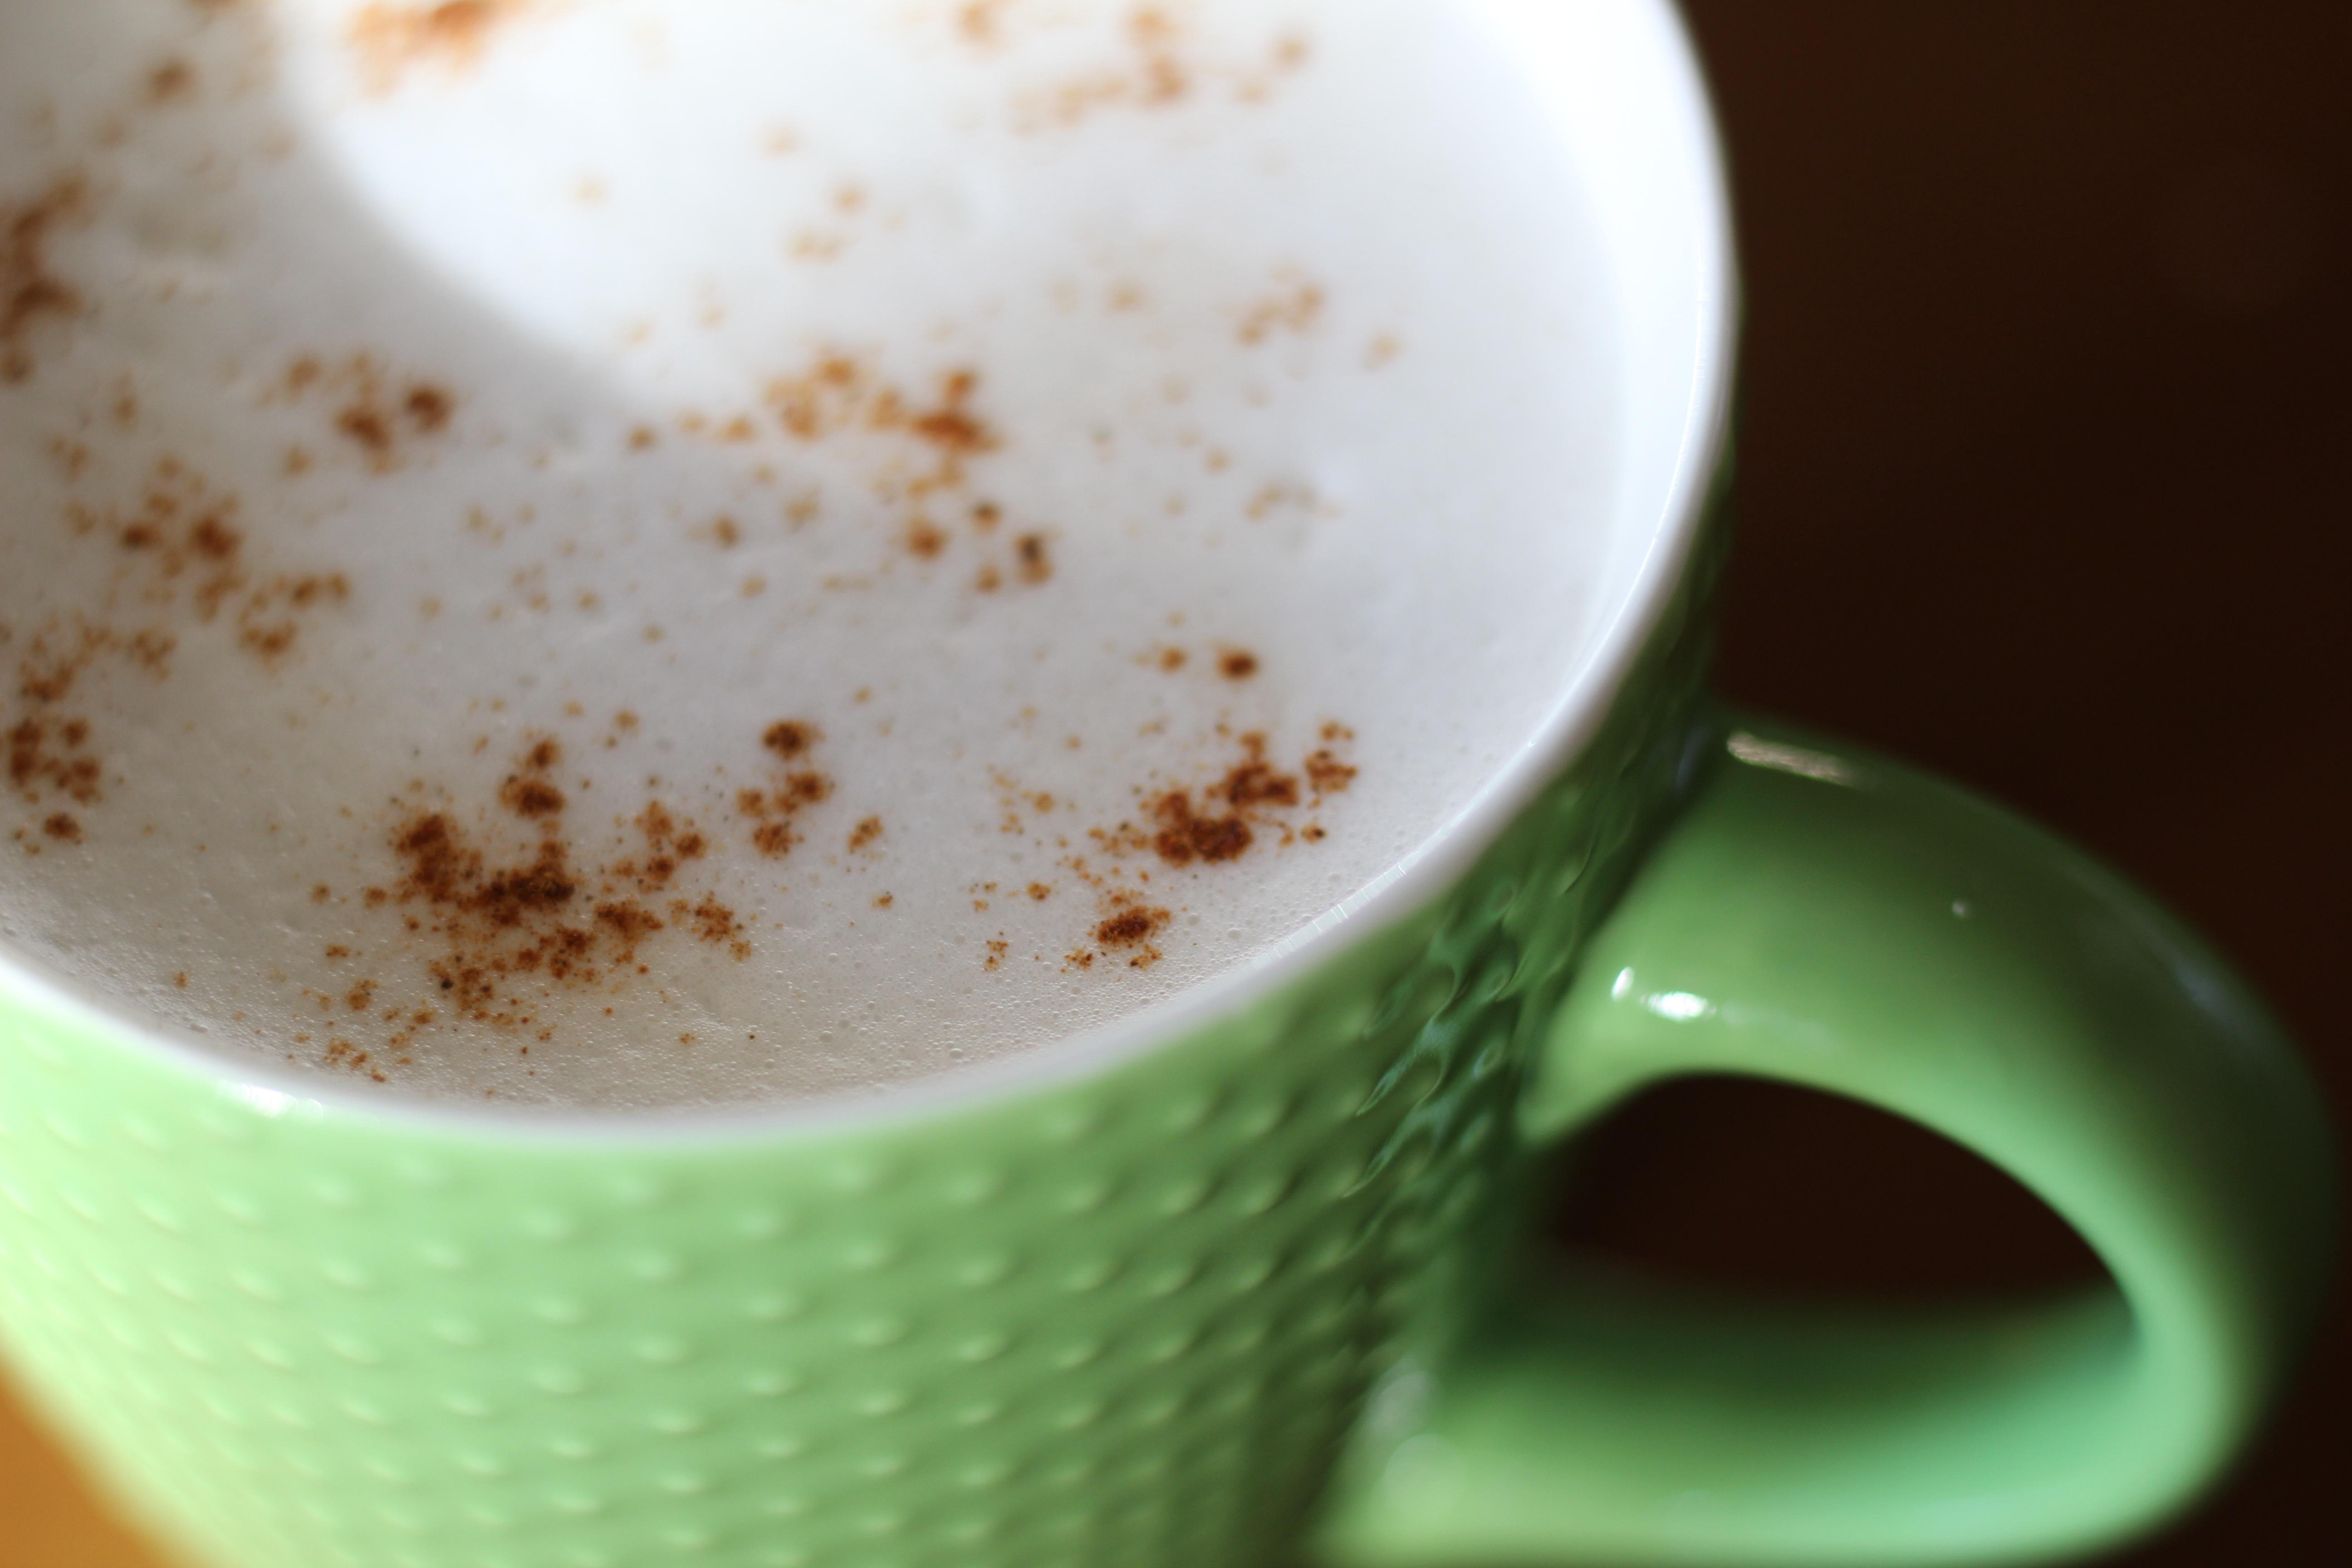
breakfast, coffee, morning, tableware, food, Espressino, coffee cup, wiener melange, drinkware, cortado, Single origin coffee, dishware, Java coffee, cup, latte, caff macchiato, ingredient, teacup, flat white, cafe au lait, white coffee, saucer, espresso, coffee milk, serveware, cappuccino, tea, cuban espresso, drink, porcelain, dish, non alcoholic beverage, cuisine, mocaccino, mug, Coffee substitute, sweetness, ristretto, dandelion coffee, caffeine, pottery, spoon, ceramic, marocchino, turkish coffee, caff americano, hong kong style milk tea, dairy, ipoh white coffee, circle, liquid, instant coffee, babycino, kitchen utensil, milk, cafe, recipe, earthenware